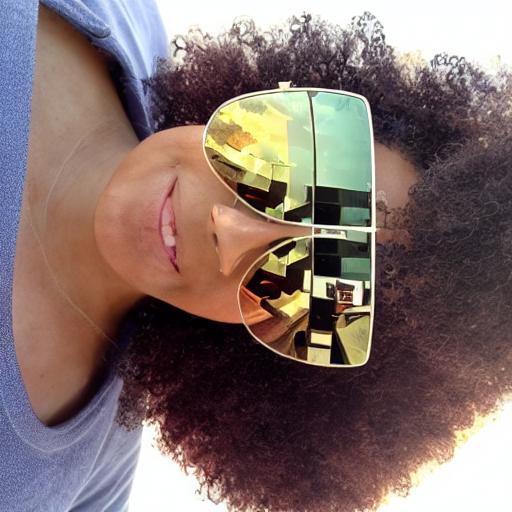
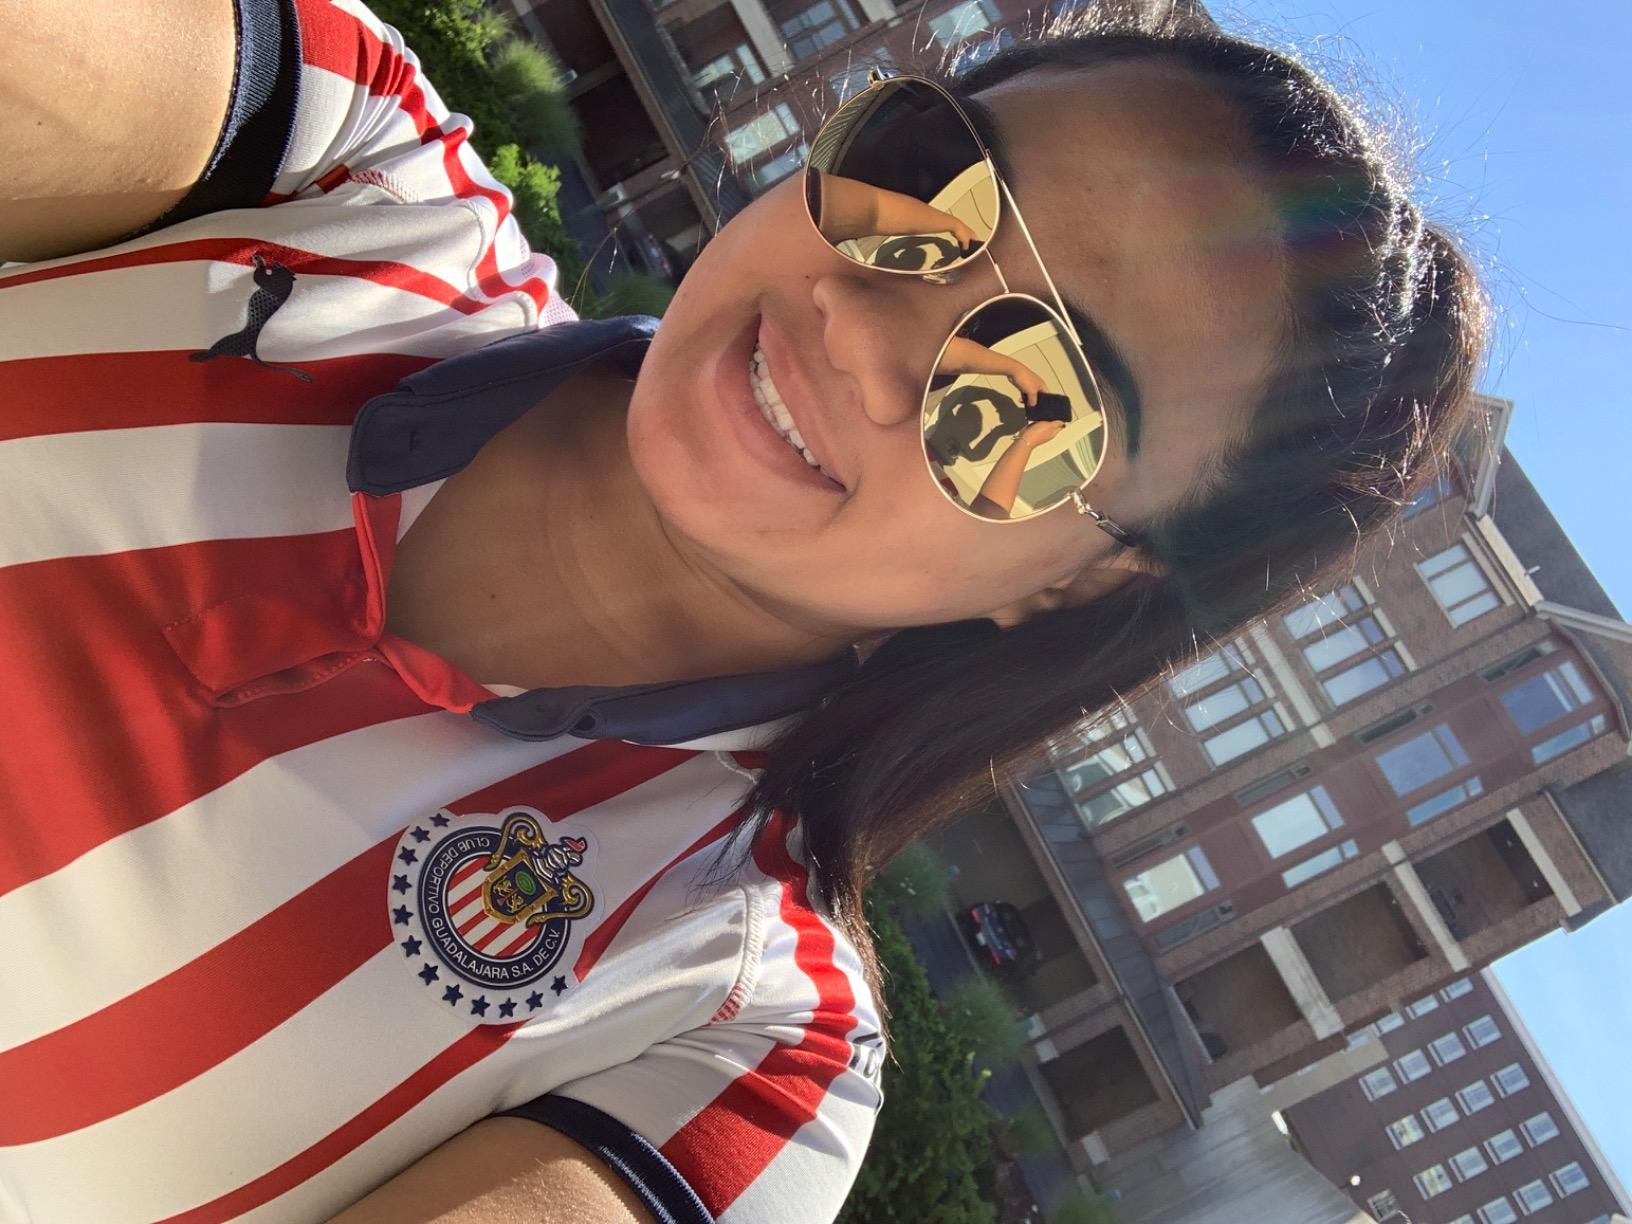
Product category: accessories_sunglasses
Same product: no